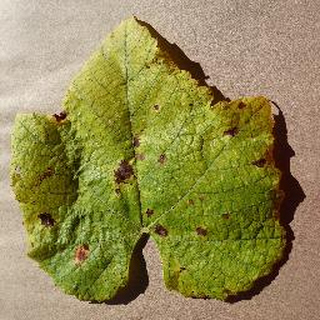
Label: grape_leaf_blight